Axolemma

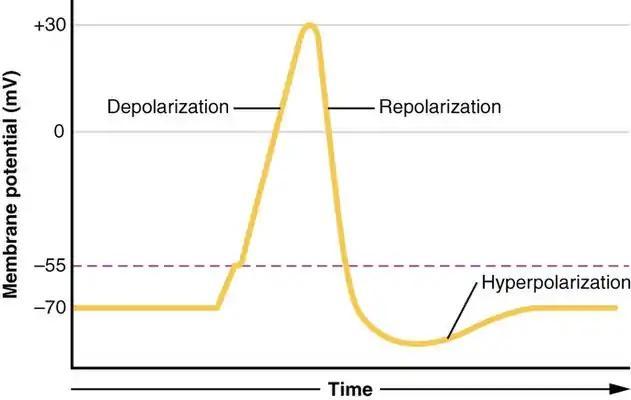
Graph showing the depolarization, repolarization, and hyperpolarization of an action potential.

The skeletal framework of this structure is formed by hexagonal or pentagonal arrangement of spectrin on the inside of the cell membrane, as well as actin connected to the transmembrane. The metric cellular matrix is bound by transmembrane proteins, including the β1-integrin, to the cytoskeleton via the membrane skeleton. The axolemma is a phospholipid bilayer membrane, and charged ions/particles cannot directly pass through it. Instead, transmembrane proteins, such as specialized energy dependent ion pumps (the sodium/potassium pump), and ion channels (ligand-gated channels, mechanically gated channels, voltage-gated channels, and leakage channels) that sit within the axolemma are required to assist these charged ions/particles across the membrane, and to generate transmembrane potentials that will generate an action potential.